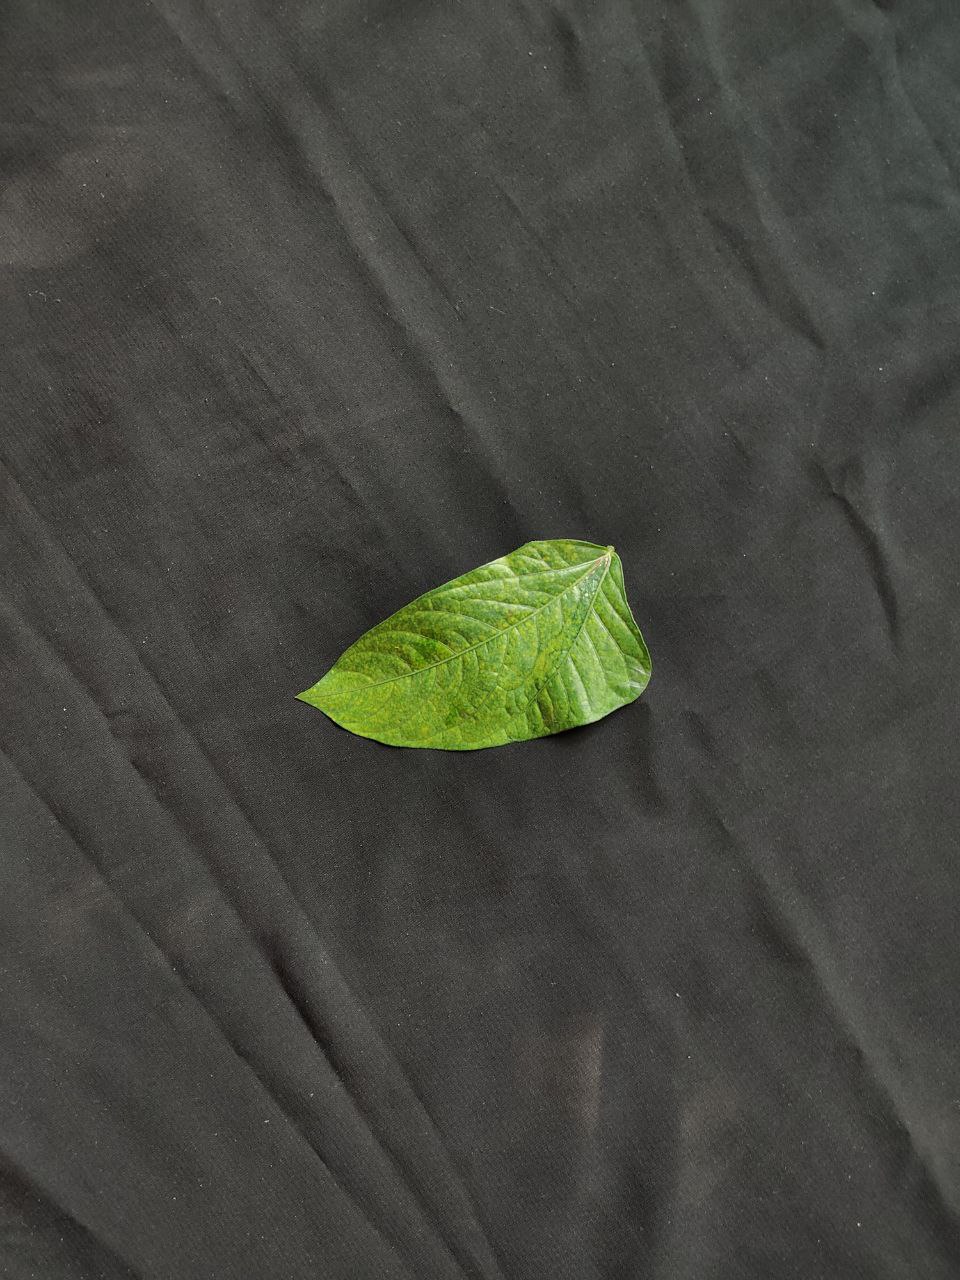
Crop: cowpea
Leaf condition: Mosaic Virus